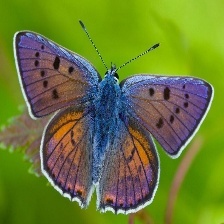
Species: PURPLISH COPPER
Butterfly family (ImageNet category): lycaenid_butterfly